Ann Pugh

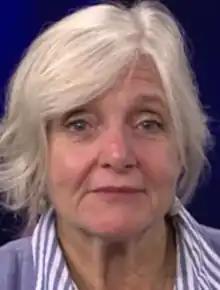
Pugh in 2018

Ann Pugh is an American politician who has served in the Vermont House of Representatives since 1993.